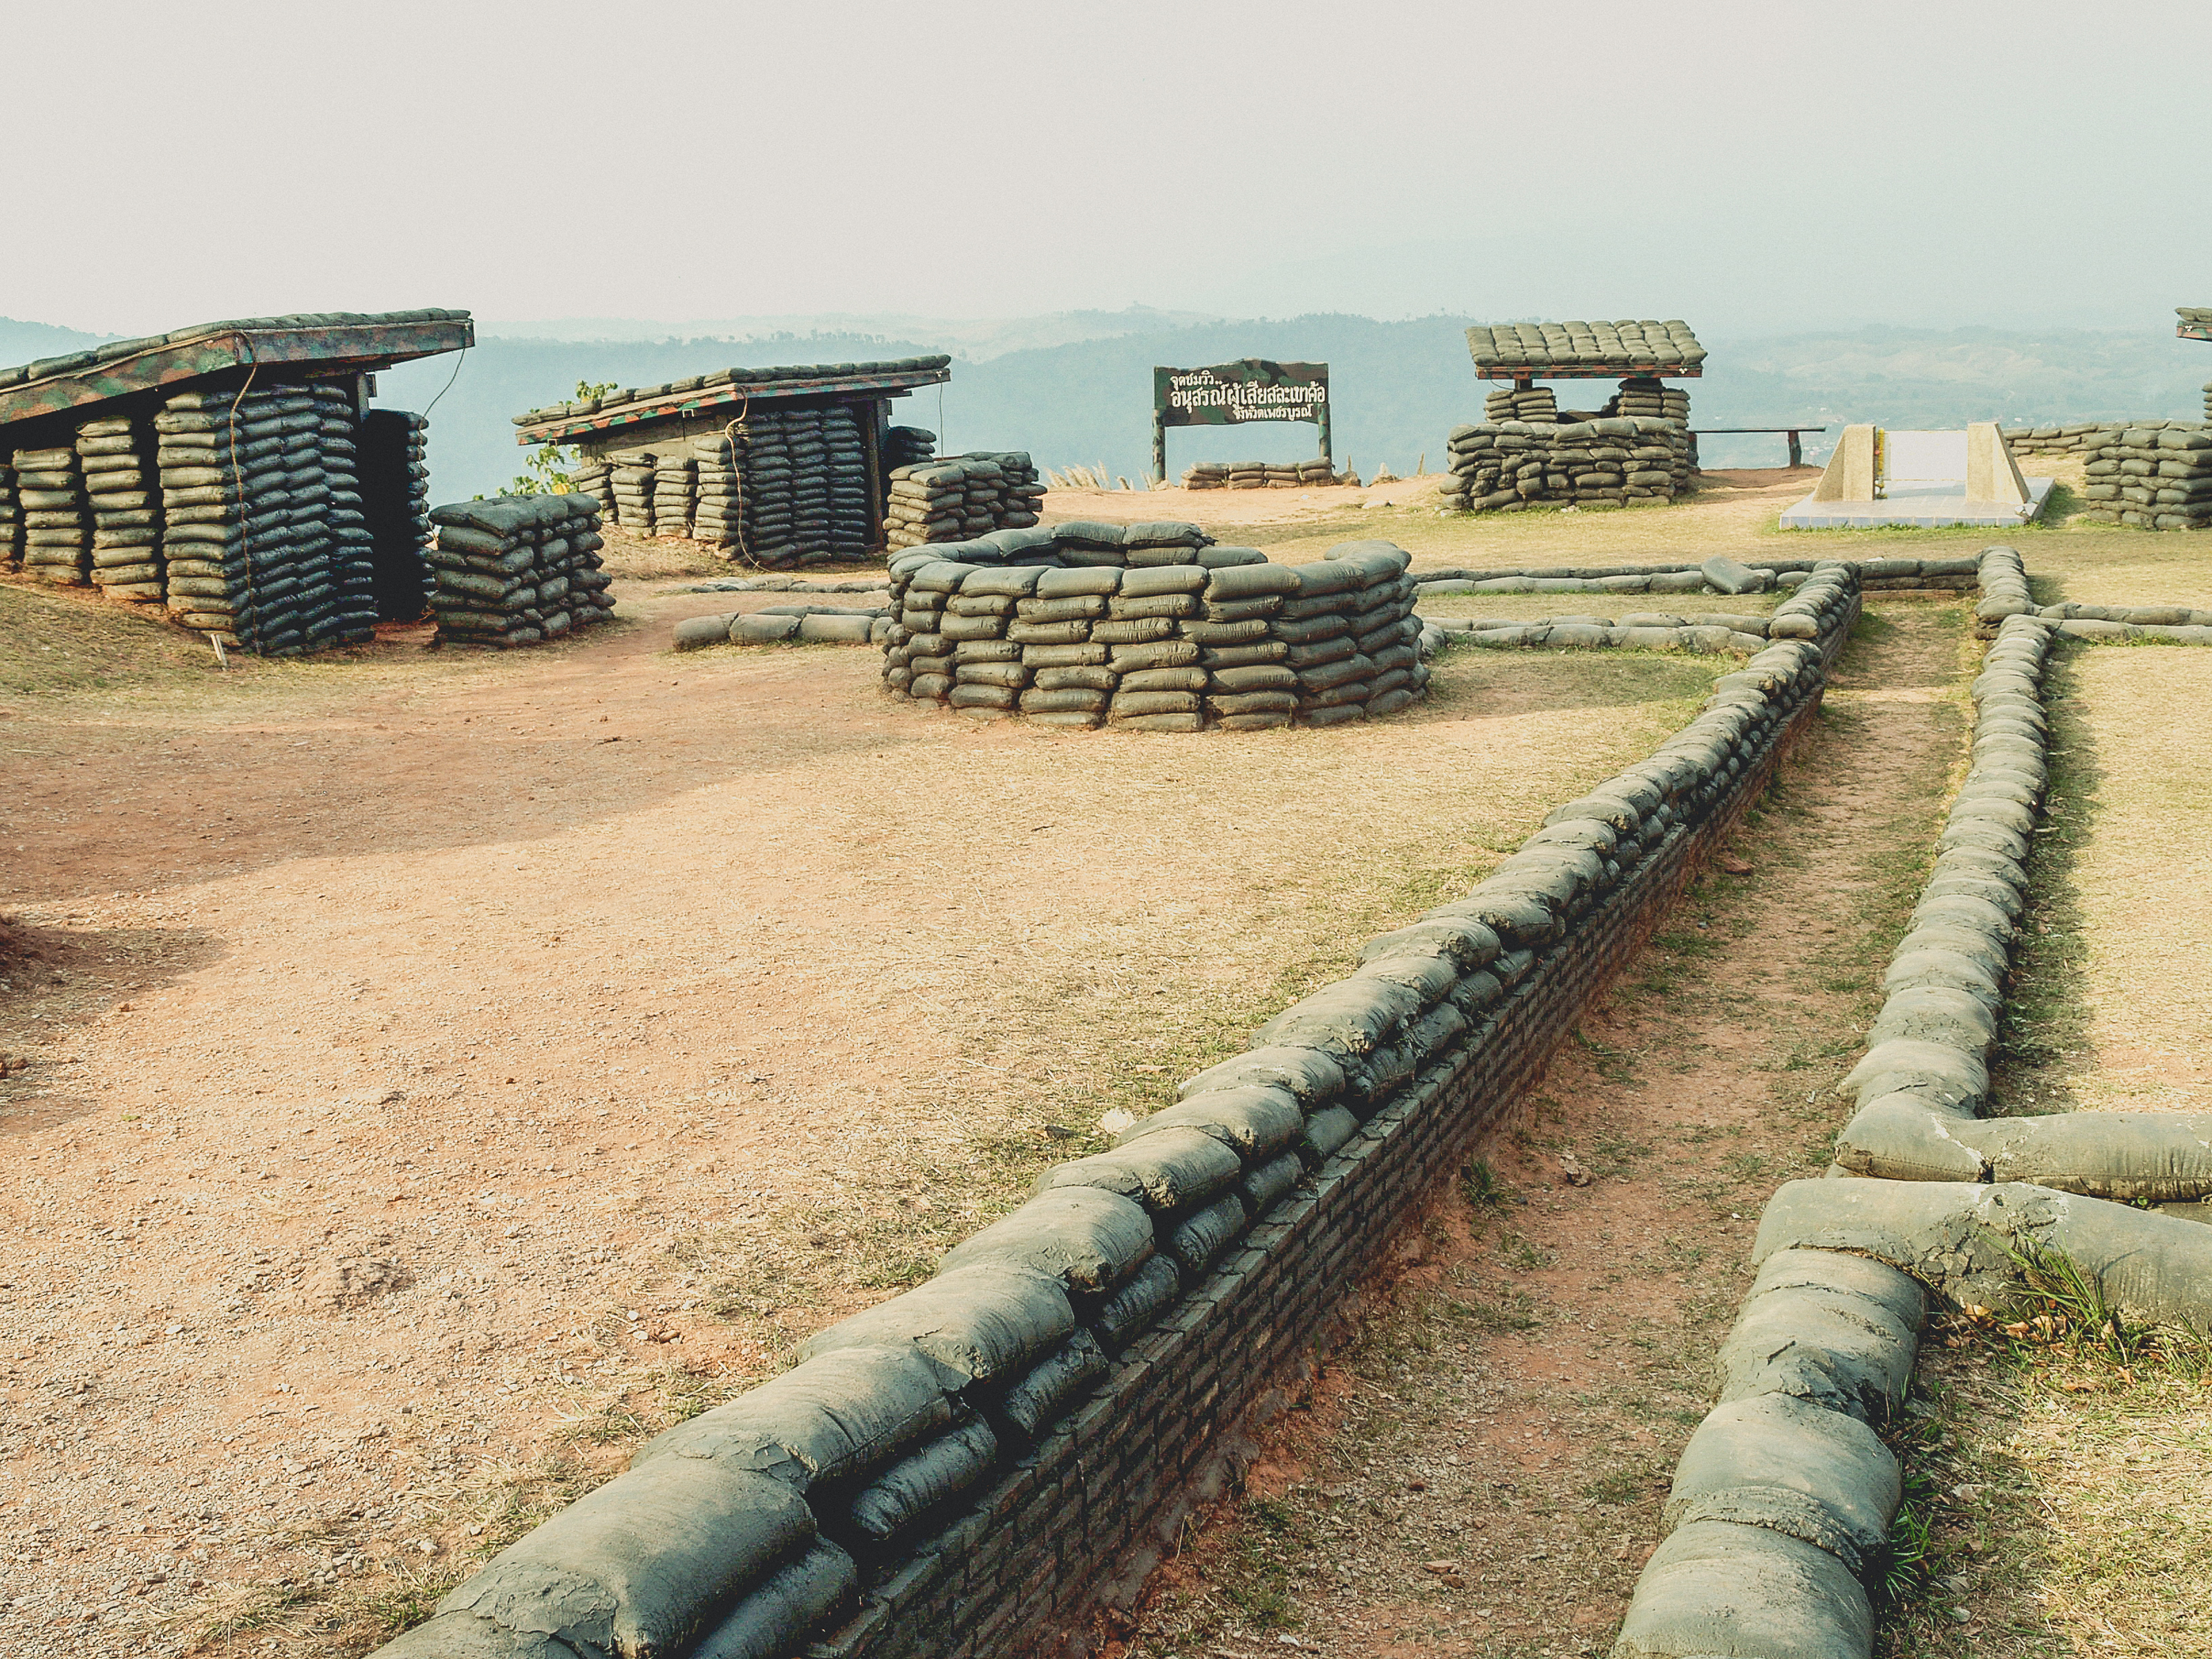
wall, nobody, mountain, military, landscape, war, old, outdoors, soldier, thailand, sandbag, protection, army, weapon, hill, bunker, battlefield, base, bag, defense, black, battle, world, peace, shelter, asia, building, cover, combat, grass, land lot, village, grass family